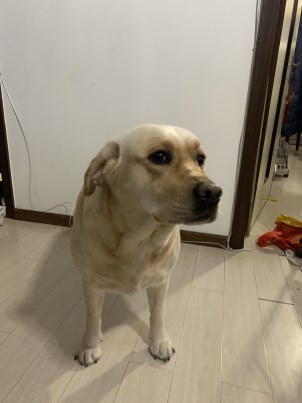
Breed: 3580-n000122-Labrador_retriever